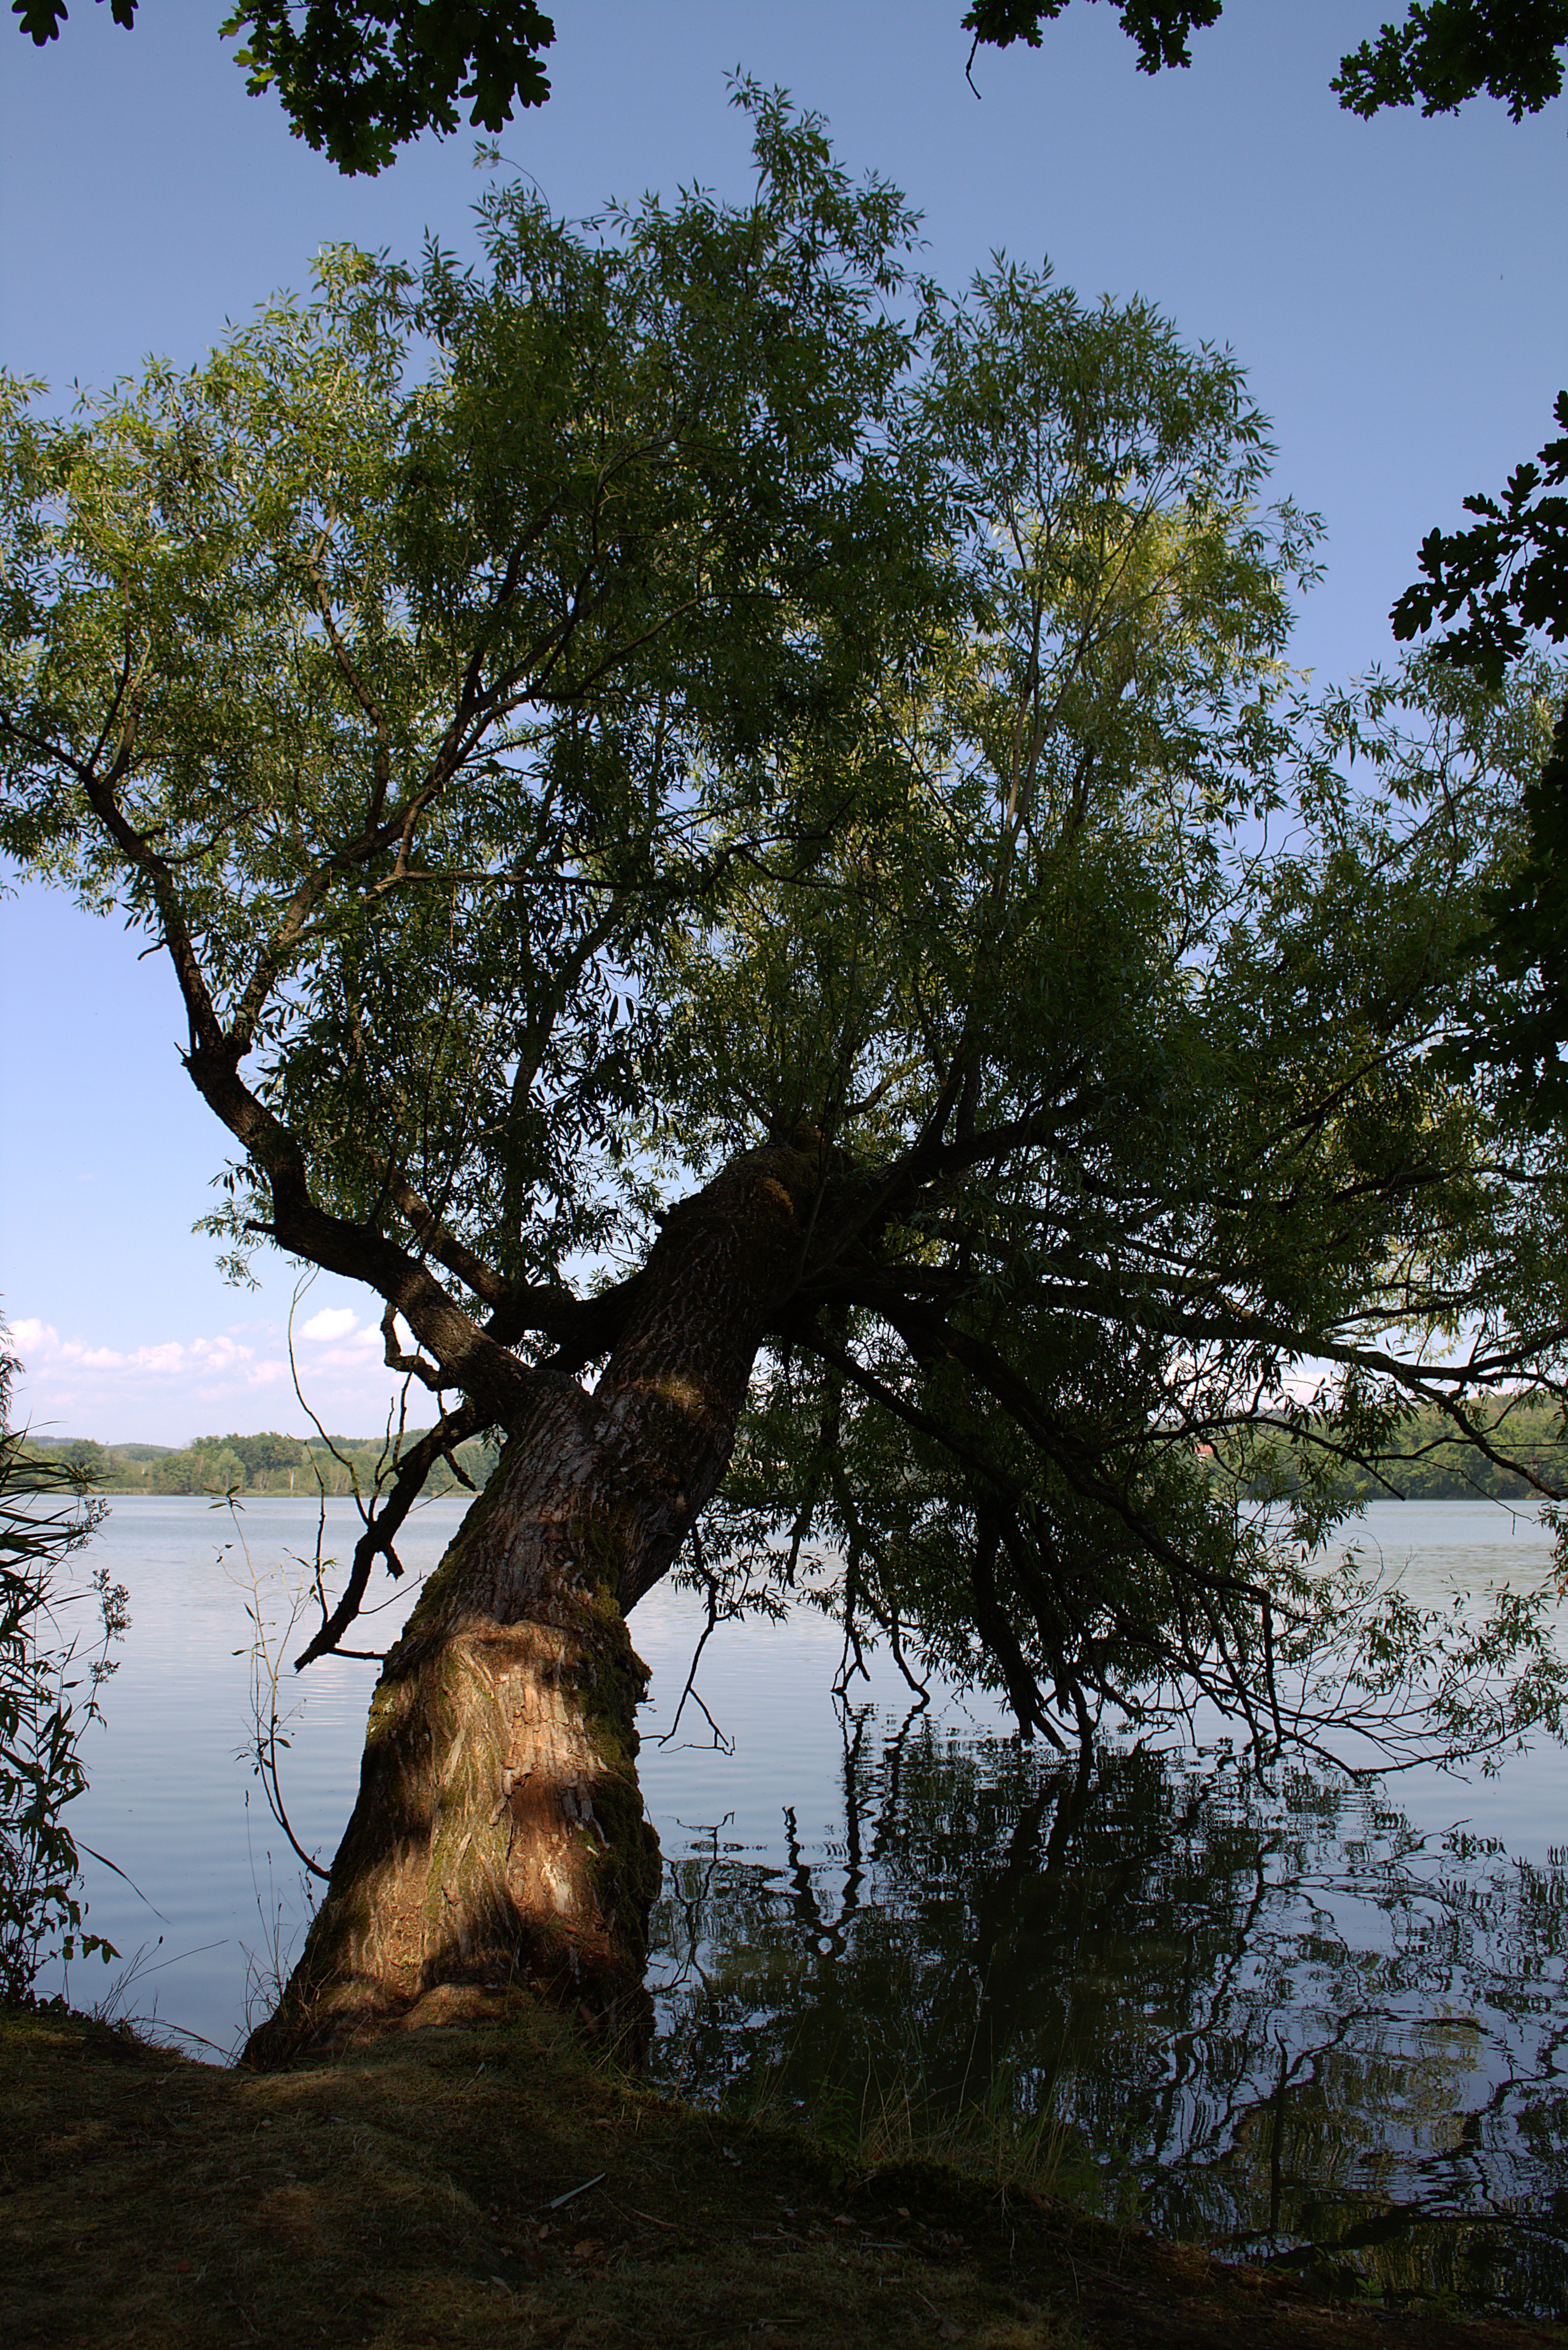
tree, nature, branch, plant, leaf, flower, perspective, log, pasture, botany, flora, lakeside, woodland, woody plant, land plant